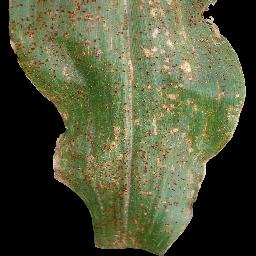
Label: Corn___Common_rust